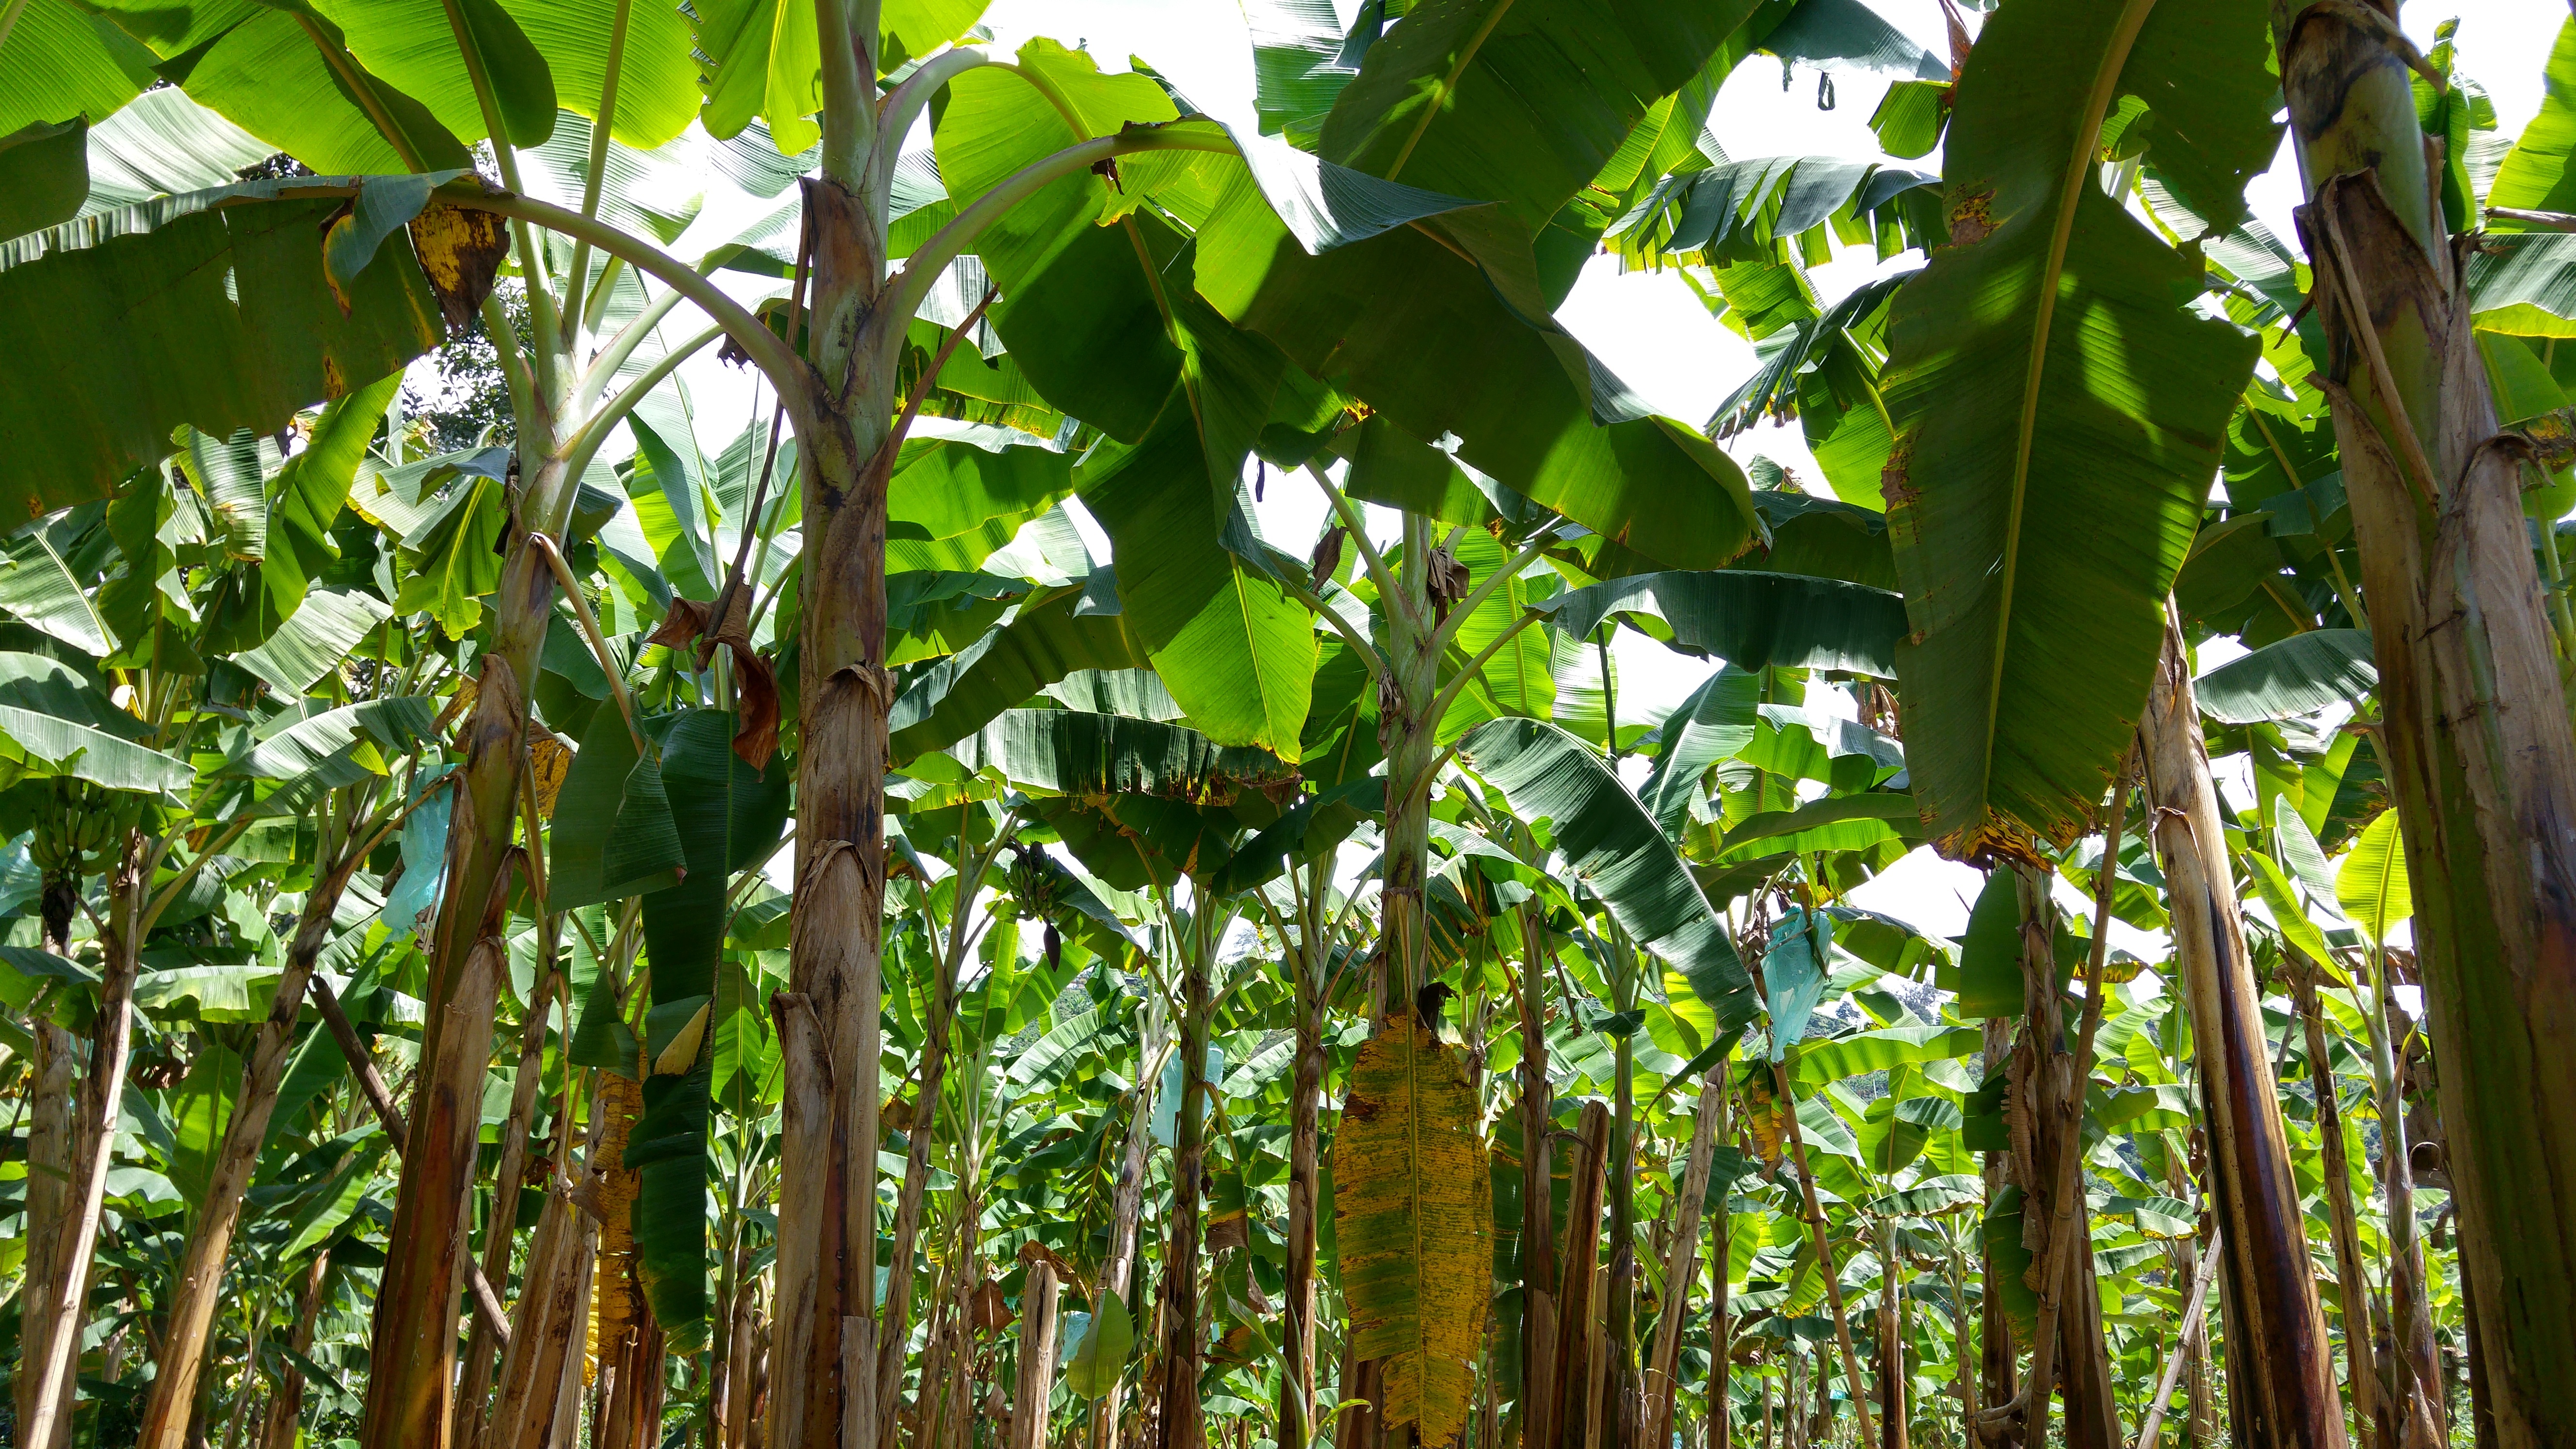
tree, forest, branch, plant, sunlight, leaf, flower, food, green, jungle, produce, crop, botany, banana, rainforest, plantation, habitat, bamboo, tropics, colombia, flowering plant, natural environment, land plant, arecales